Robert Andrew Muir

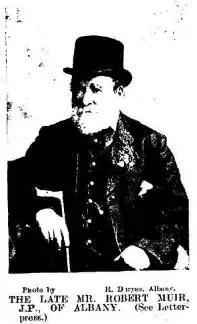
Robert Muir

Robert Andrew Muir (20 June 1821 18 August 1904) was a merchant and politician who served as the mayor of Albany, Western Australia.